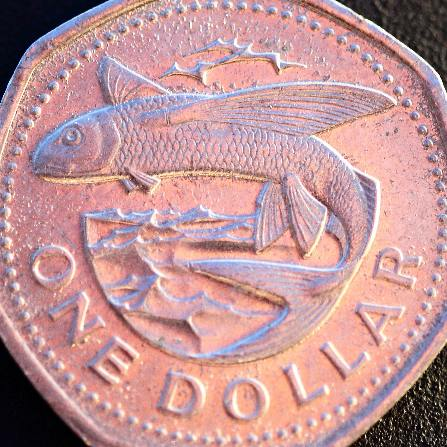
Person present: No